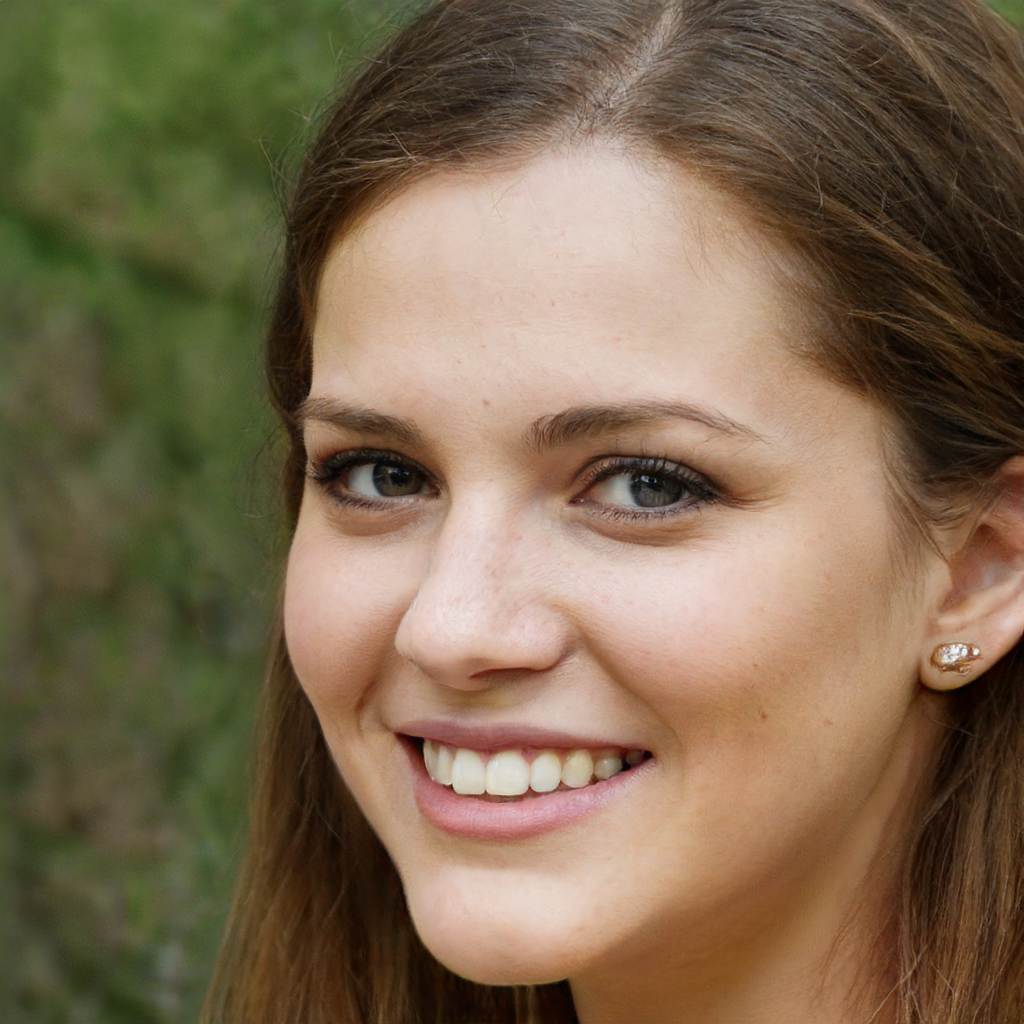
Gender: Female